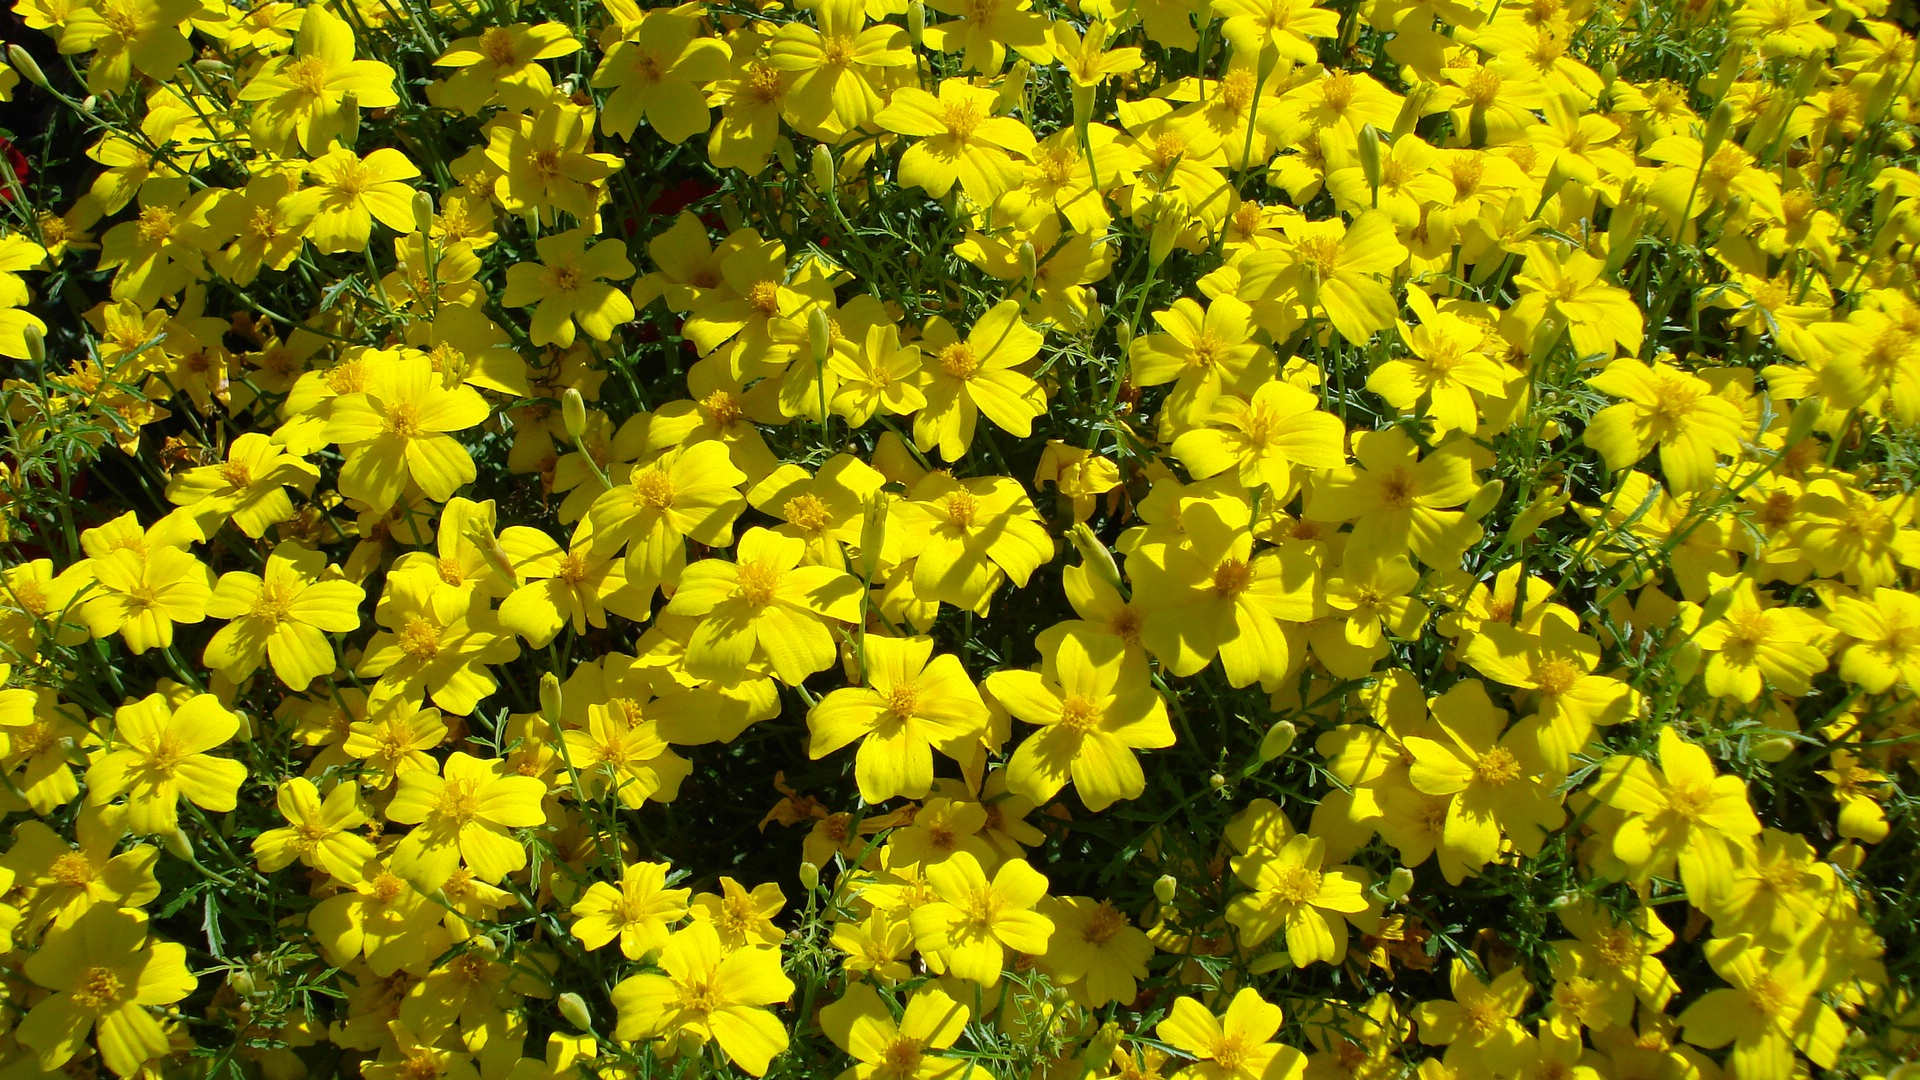
nature, plant, flower, food, produce, yellow, flora, rapeseed, wildflower, flowers, background, shrub, rue, canola, mustard, brassica, flowering plant, subshrub, woody plant, land plant, mustard plant, alyssum